New England National Park

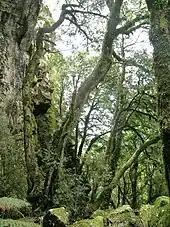
Moss covered trees and rocks on the Weeping Rock track

Located on the precipitous escarpment on the east of the undulating Northern Tablelands plateau, the wilderness consists of impressive cliffs, rugged ridges, spurs and streams. To the west the Nymboida, Guy Fawkes and Styx Rivers drain across the tablelands. To the east is the thickly forested Bellinger River valley.